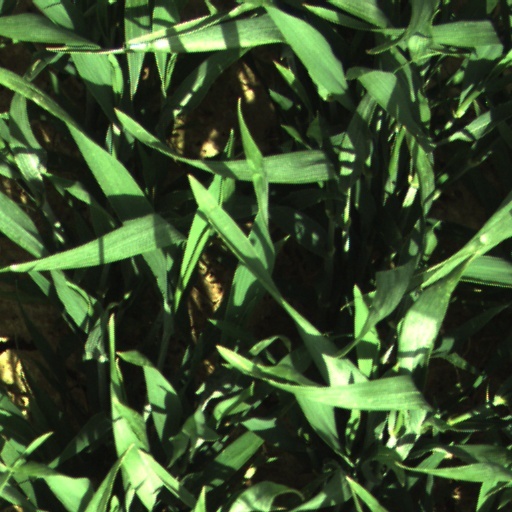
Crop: wheat